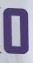
Number: 0